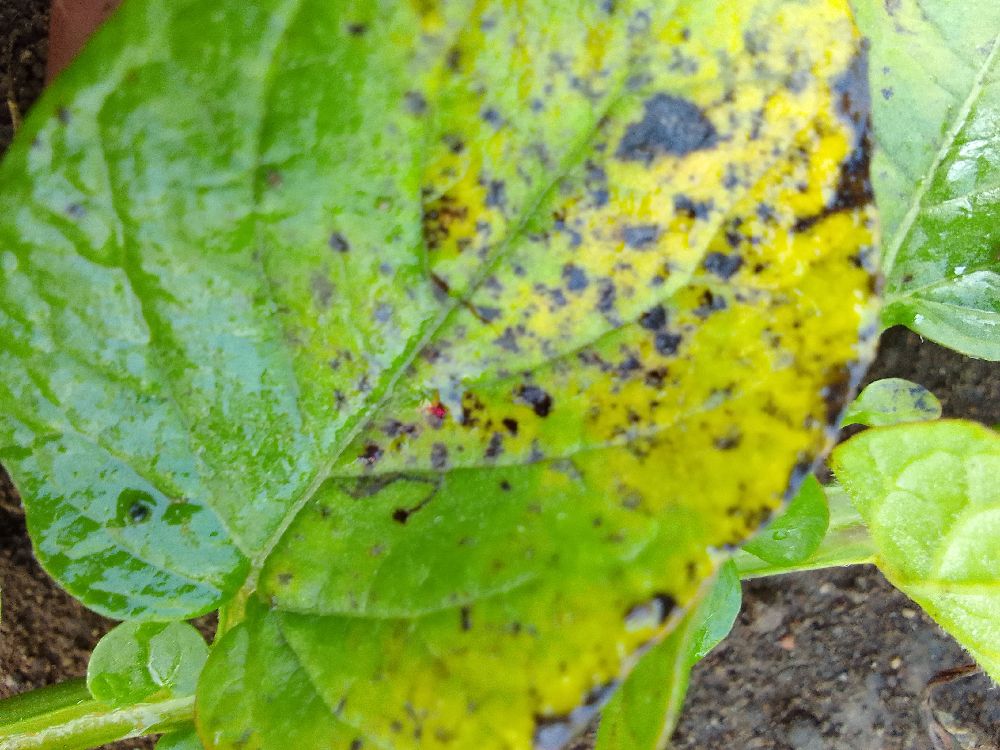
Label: Early blight